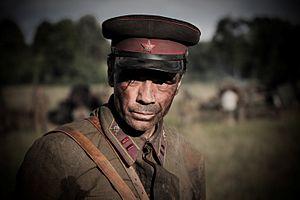
La Bataille de Brest-Litovsk, est un film biélorusse et russe réalisé par Alexandre Kott, sorti le 22 juin 2010 simultanément à Brest et à Moscou au Festival international du film de Moscou. Il évoque la bataille de la forteresse de Brest en 1941 entre les troupes russes et allemandes, deux ans après la première bataille de Brest-Litovsk entre les troupes polonaises et allemandes.